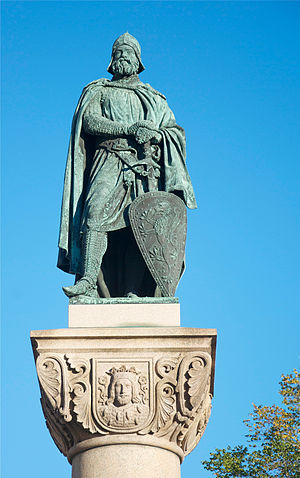
Birger jarl
Birger jarls statue på Riddarholmen giver et nyligt fantasibillede af ham.
Birger jarl, regerende rigsjarl 1248–1266, blev formentlig født omkring 1210, men er først omtalt 1237. Birger Magnusson blev jarl år 1248, formynderregent år 1250, død 21. oktober 1266, begravet i Varnhems Kloster. Han var søn af Magnus Minneskjold til Bjälbo og Ingrid Ylva. Ifølge Erikskrøniken grundlagde Birger jarl Stockholm omkring 1252 og var bygmester for Tavastehus slot i midten af 1200-tallet.